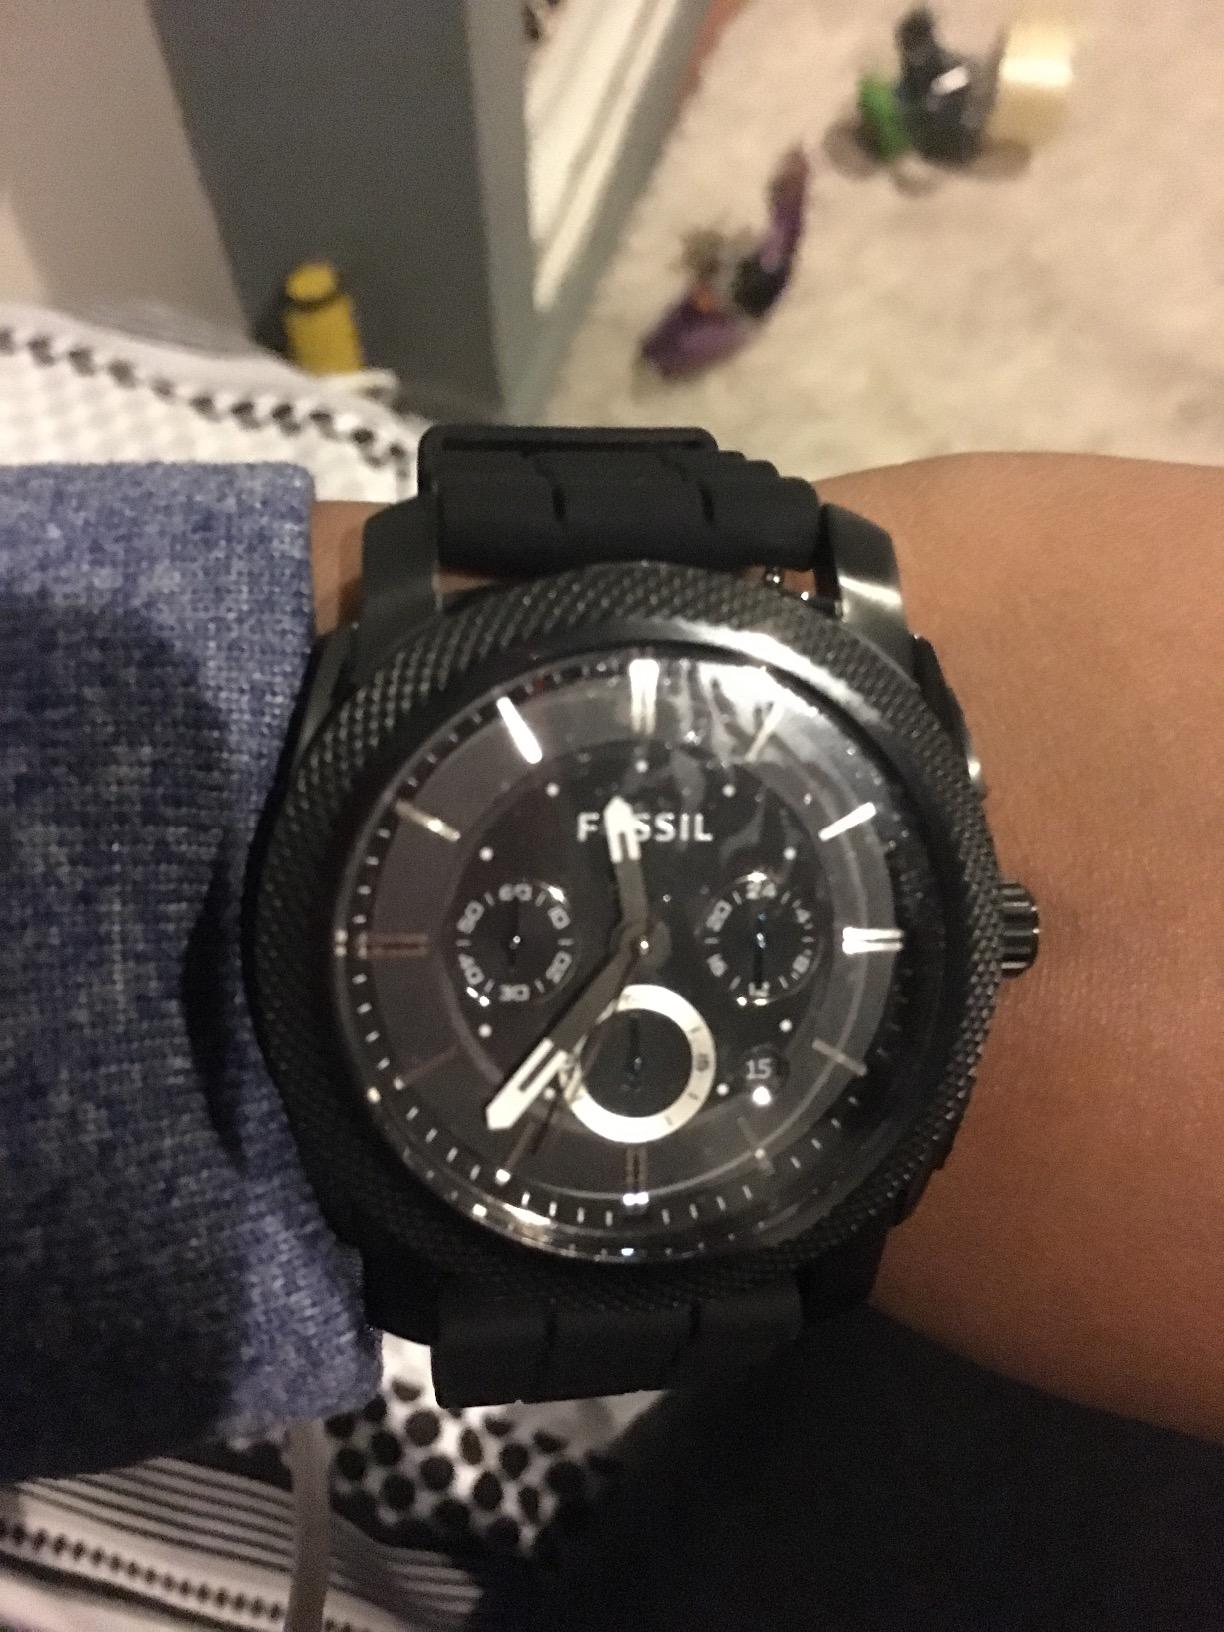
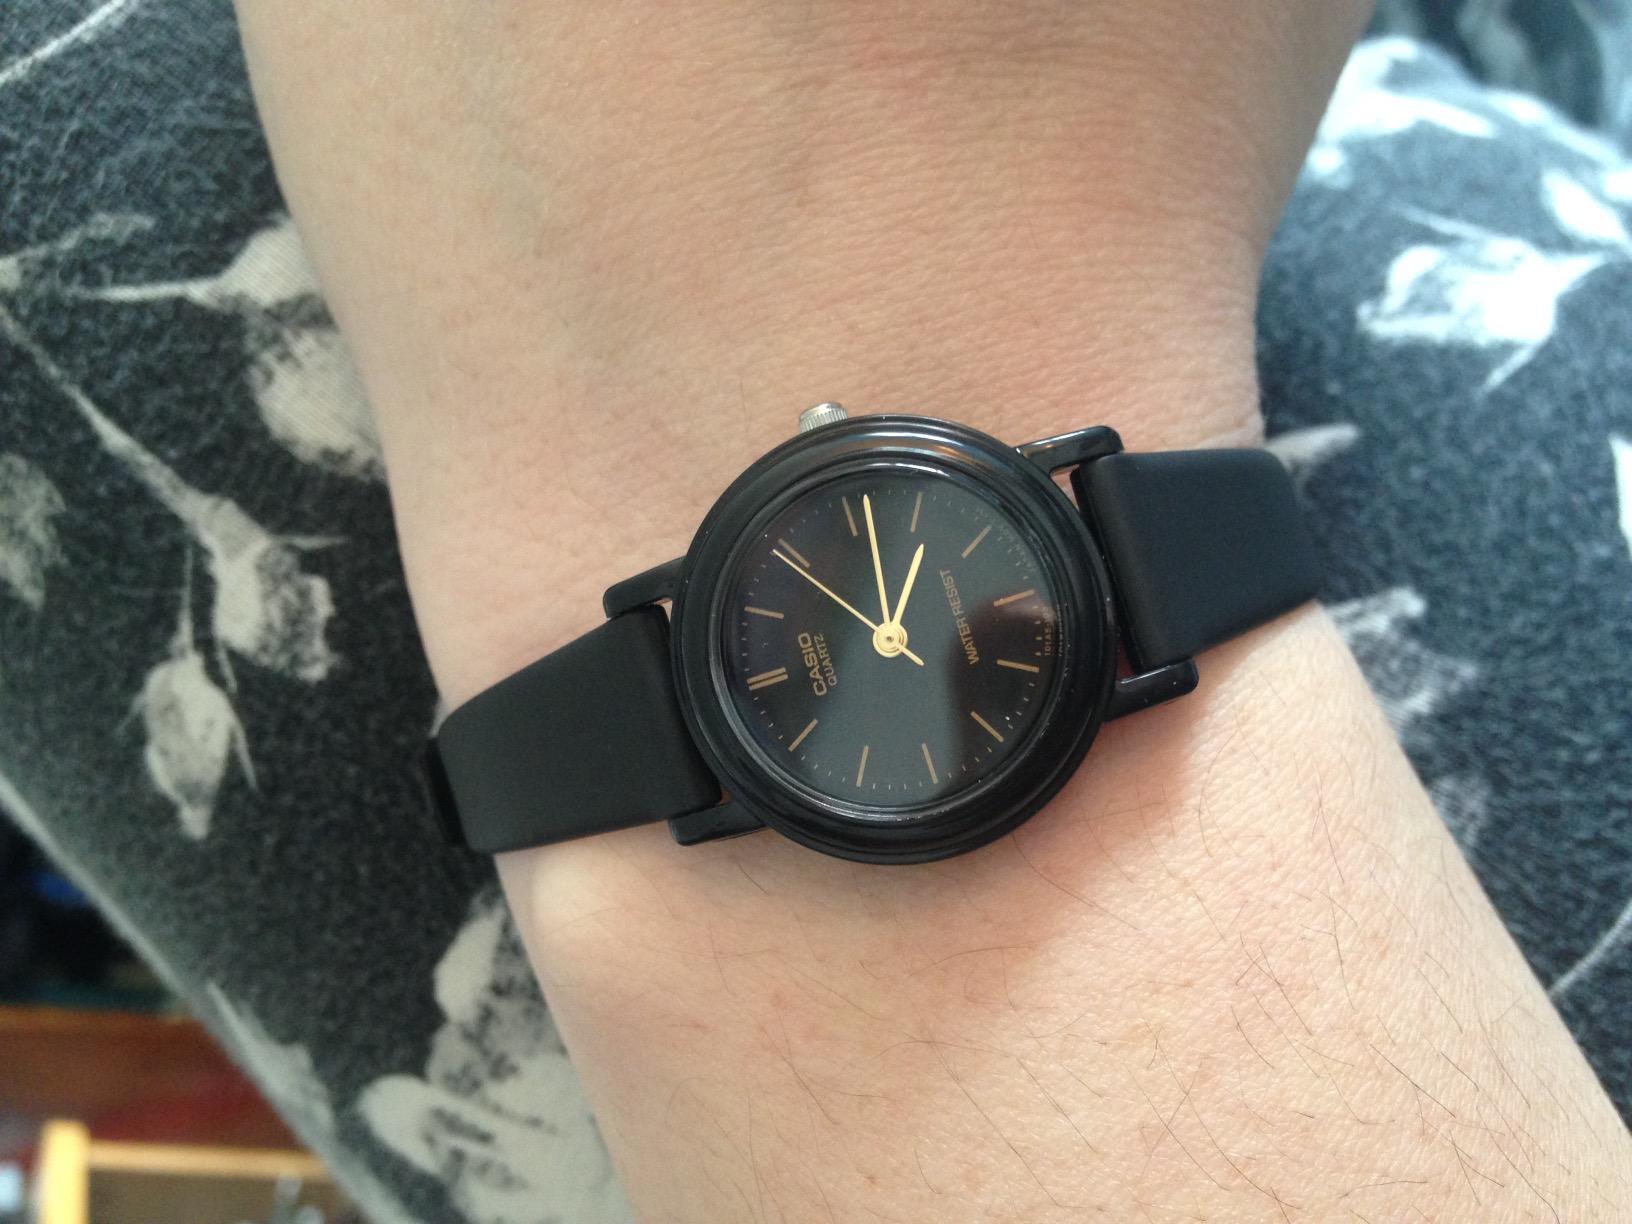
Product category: accessories_watch
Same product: no